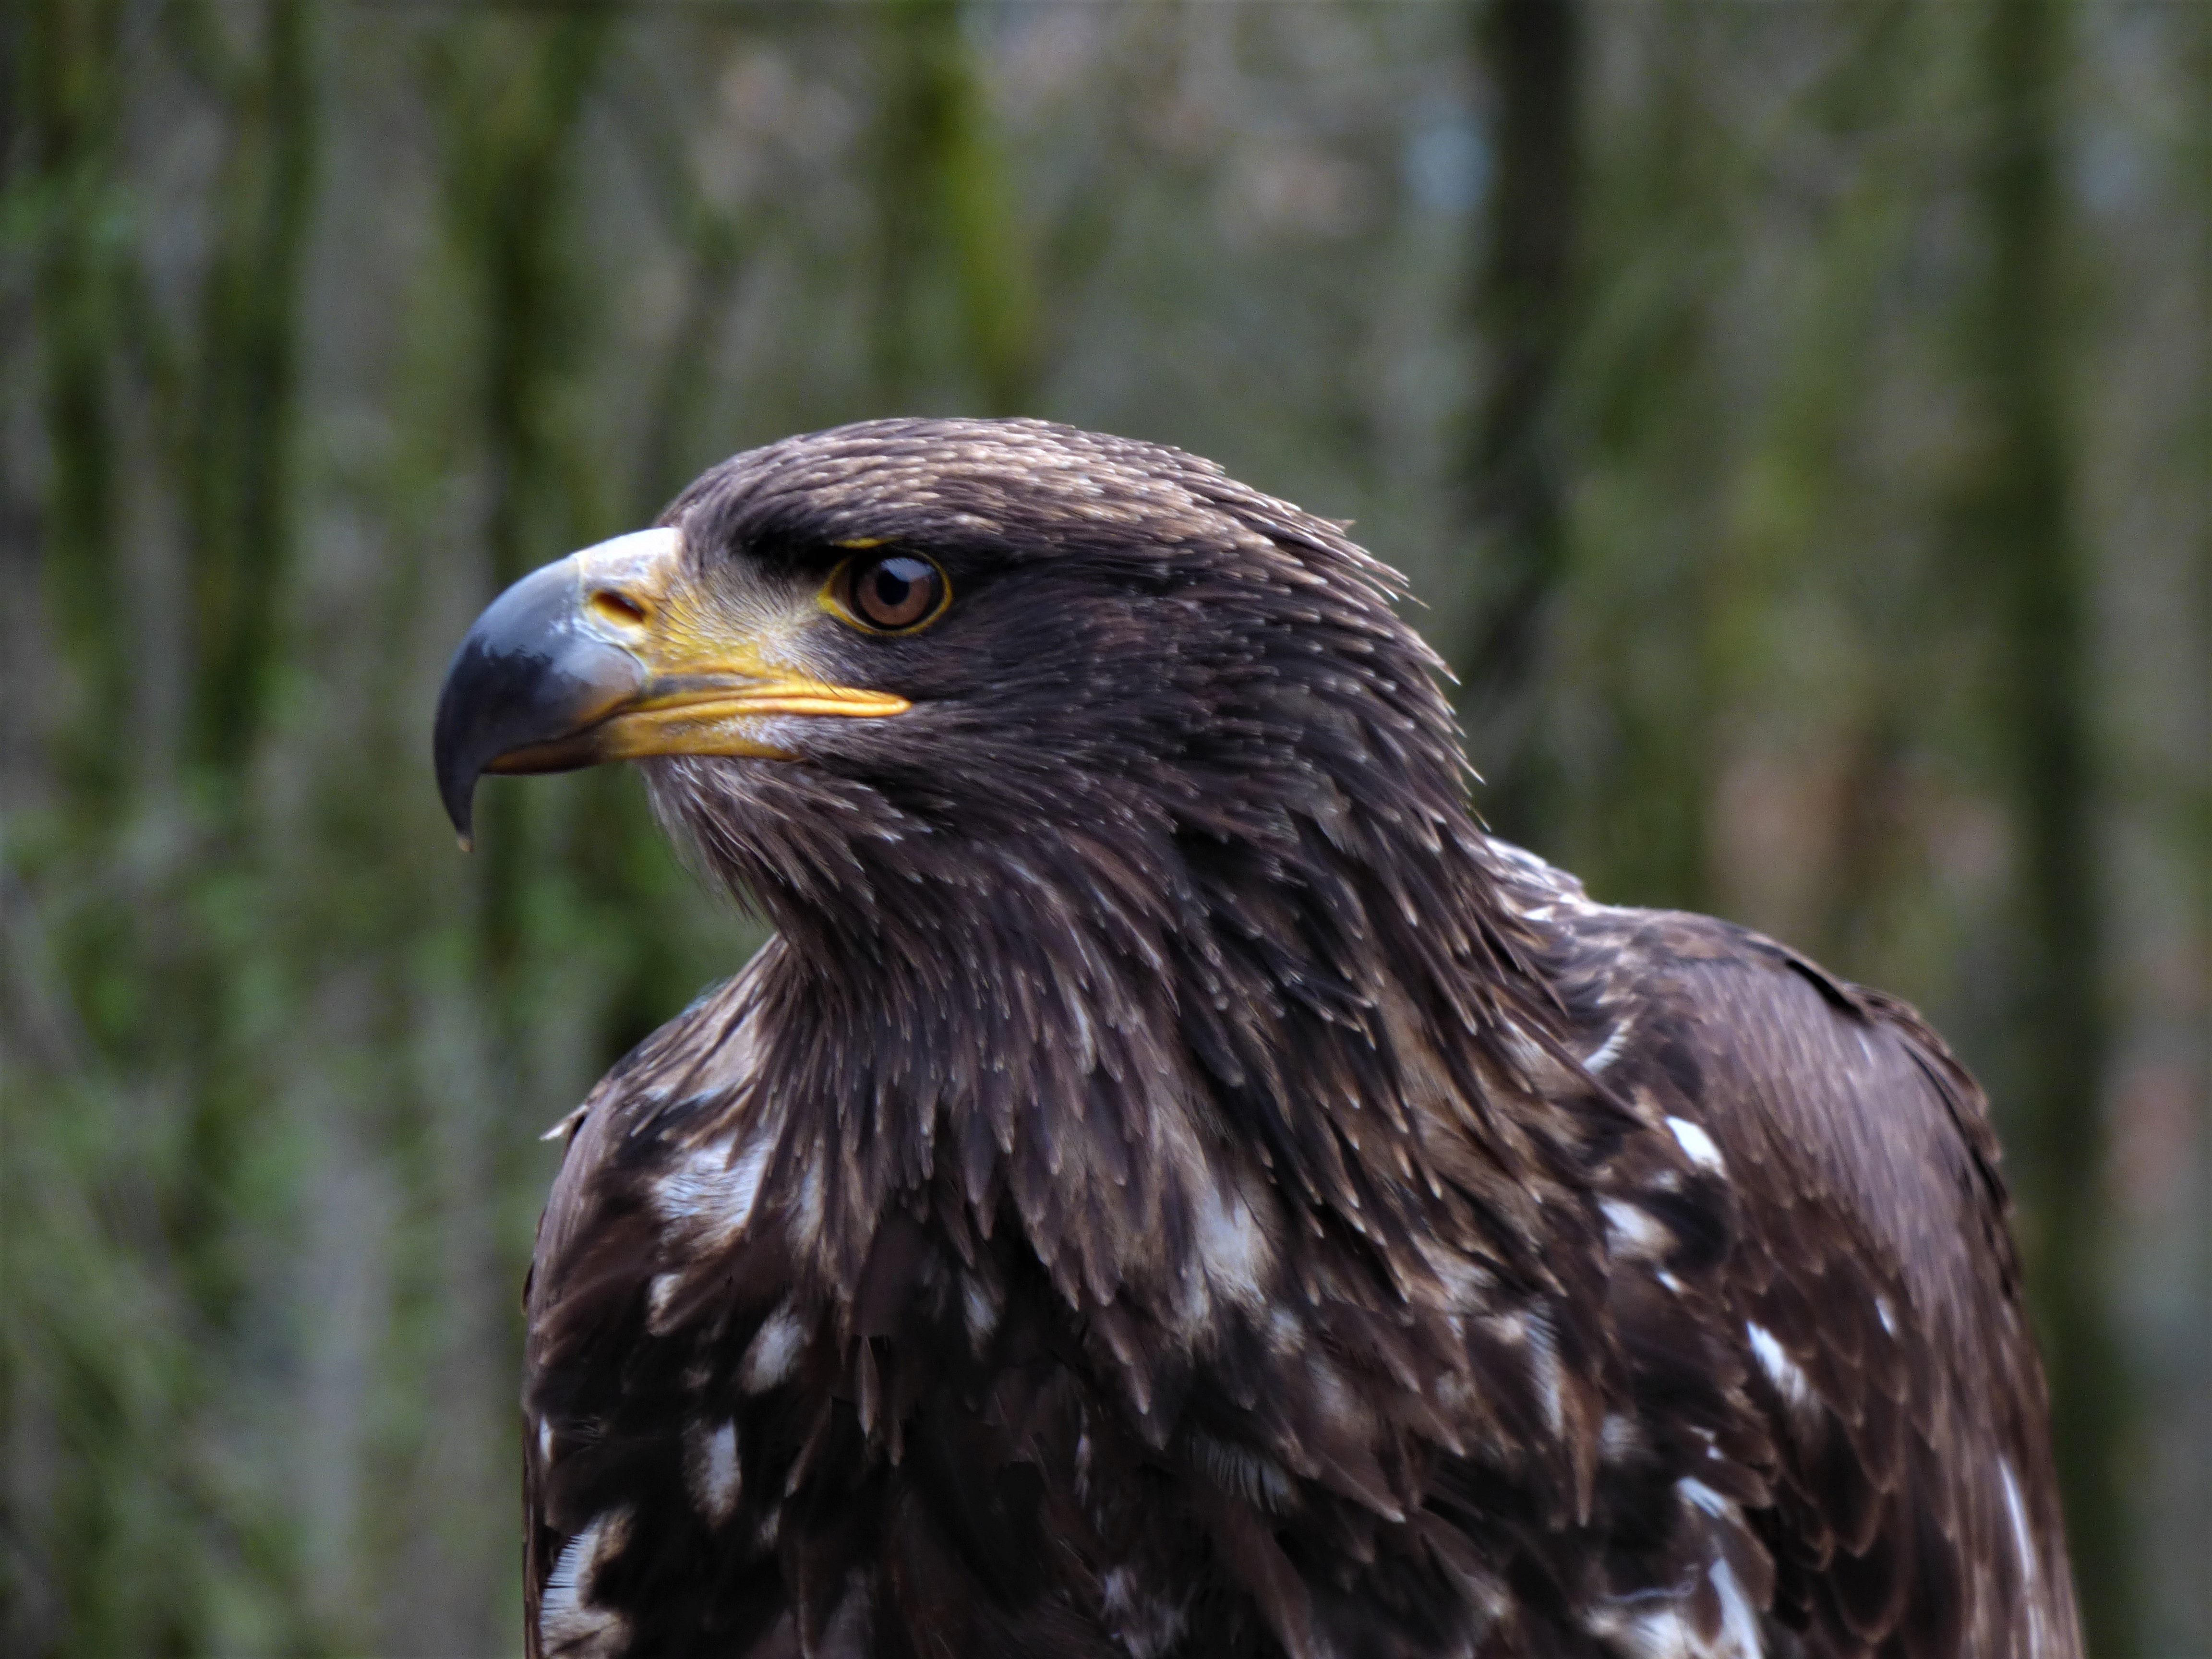
bird, wing, wildlife, beak, eagle, hawk, close, fauna, raptor, bird of prey, bald eagle, face, eye, head, vertebrate, expression, falkner, buzzard, animal portrait, adler, steppe eagle, accipitriformes